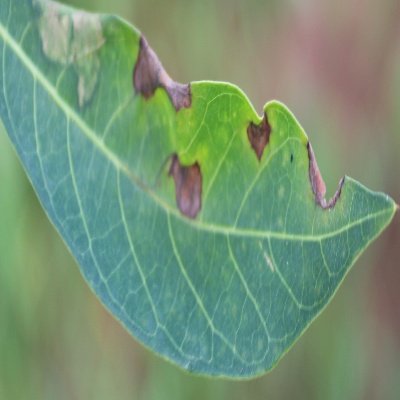
Crop: Cassava
Condition: bacterial blight